Melbourne Castle

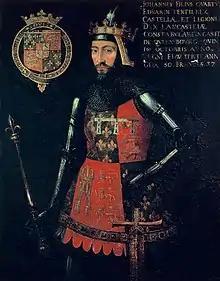

The castle, still unfinished at the time of Thomas' execution, along with its lands, remained as crown property until it was bestowed on Henry, 3rd Earl of Lancaster, Earl Thomas' brother, in 1327. In turn it passed to Henry's son, the fourth earl, who became the first Duke of Lancaster. At the time of the duke's death in 1361, his constable was Ingram Fauconer, who received an annual life stipend of £10, a further £5 going to his wife. Henry's heiress was Blanche, wife of John of Gaunt. Duke John confirmed Fauconer's pension when he came into possession of the Lancastrian lands. Catalina, the three-year-old daughter of John by his second wife Constance of Castile, was given her own room and a Castilian attendant at the castle in 1375.